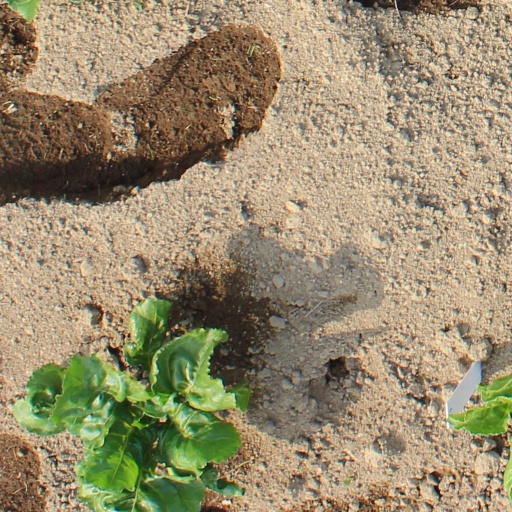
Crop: sugar beet